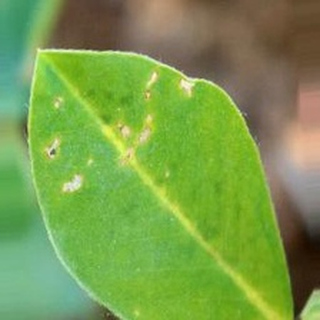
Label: healthy_groundnut